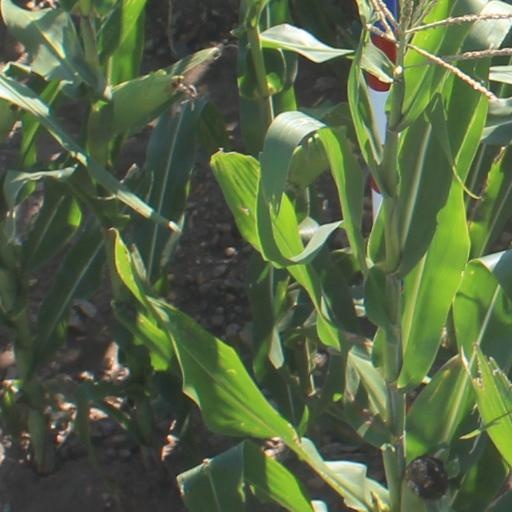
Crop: maize; corn